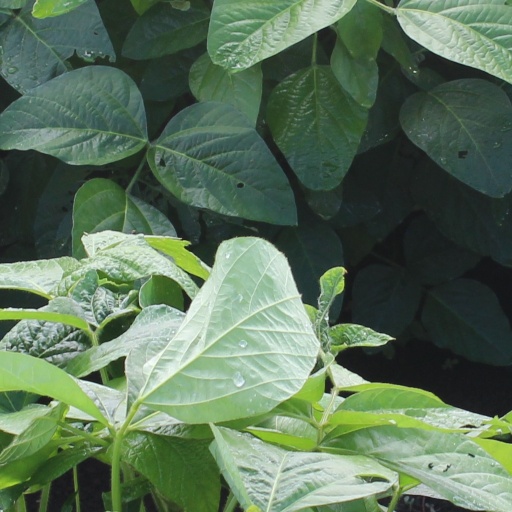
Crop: soybean